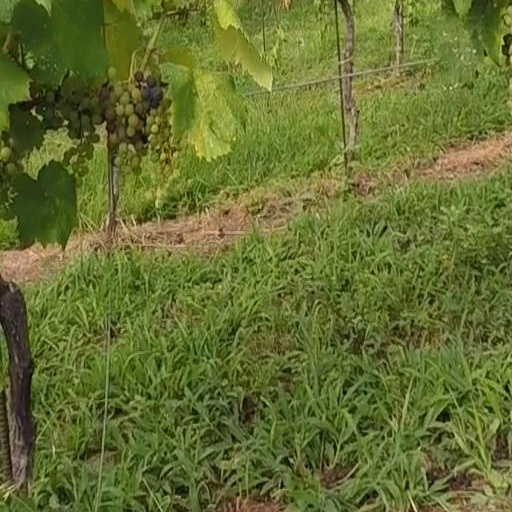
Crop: grape